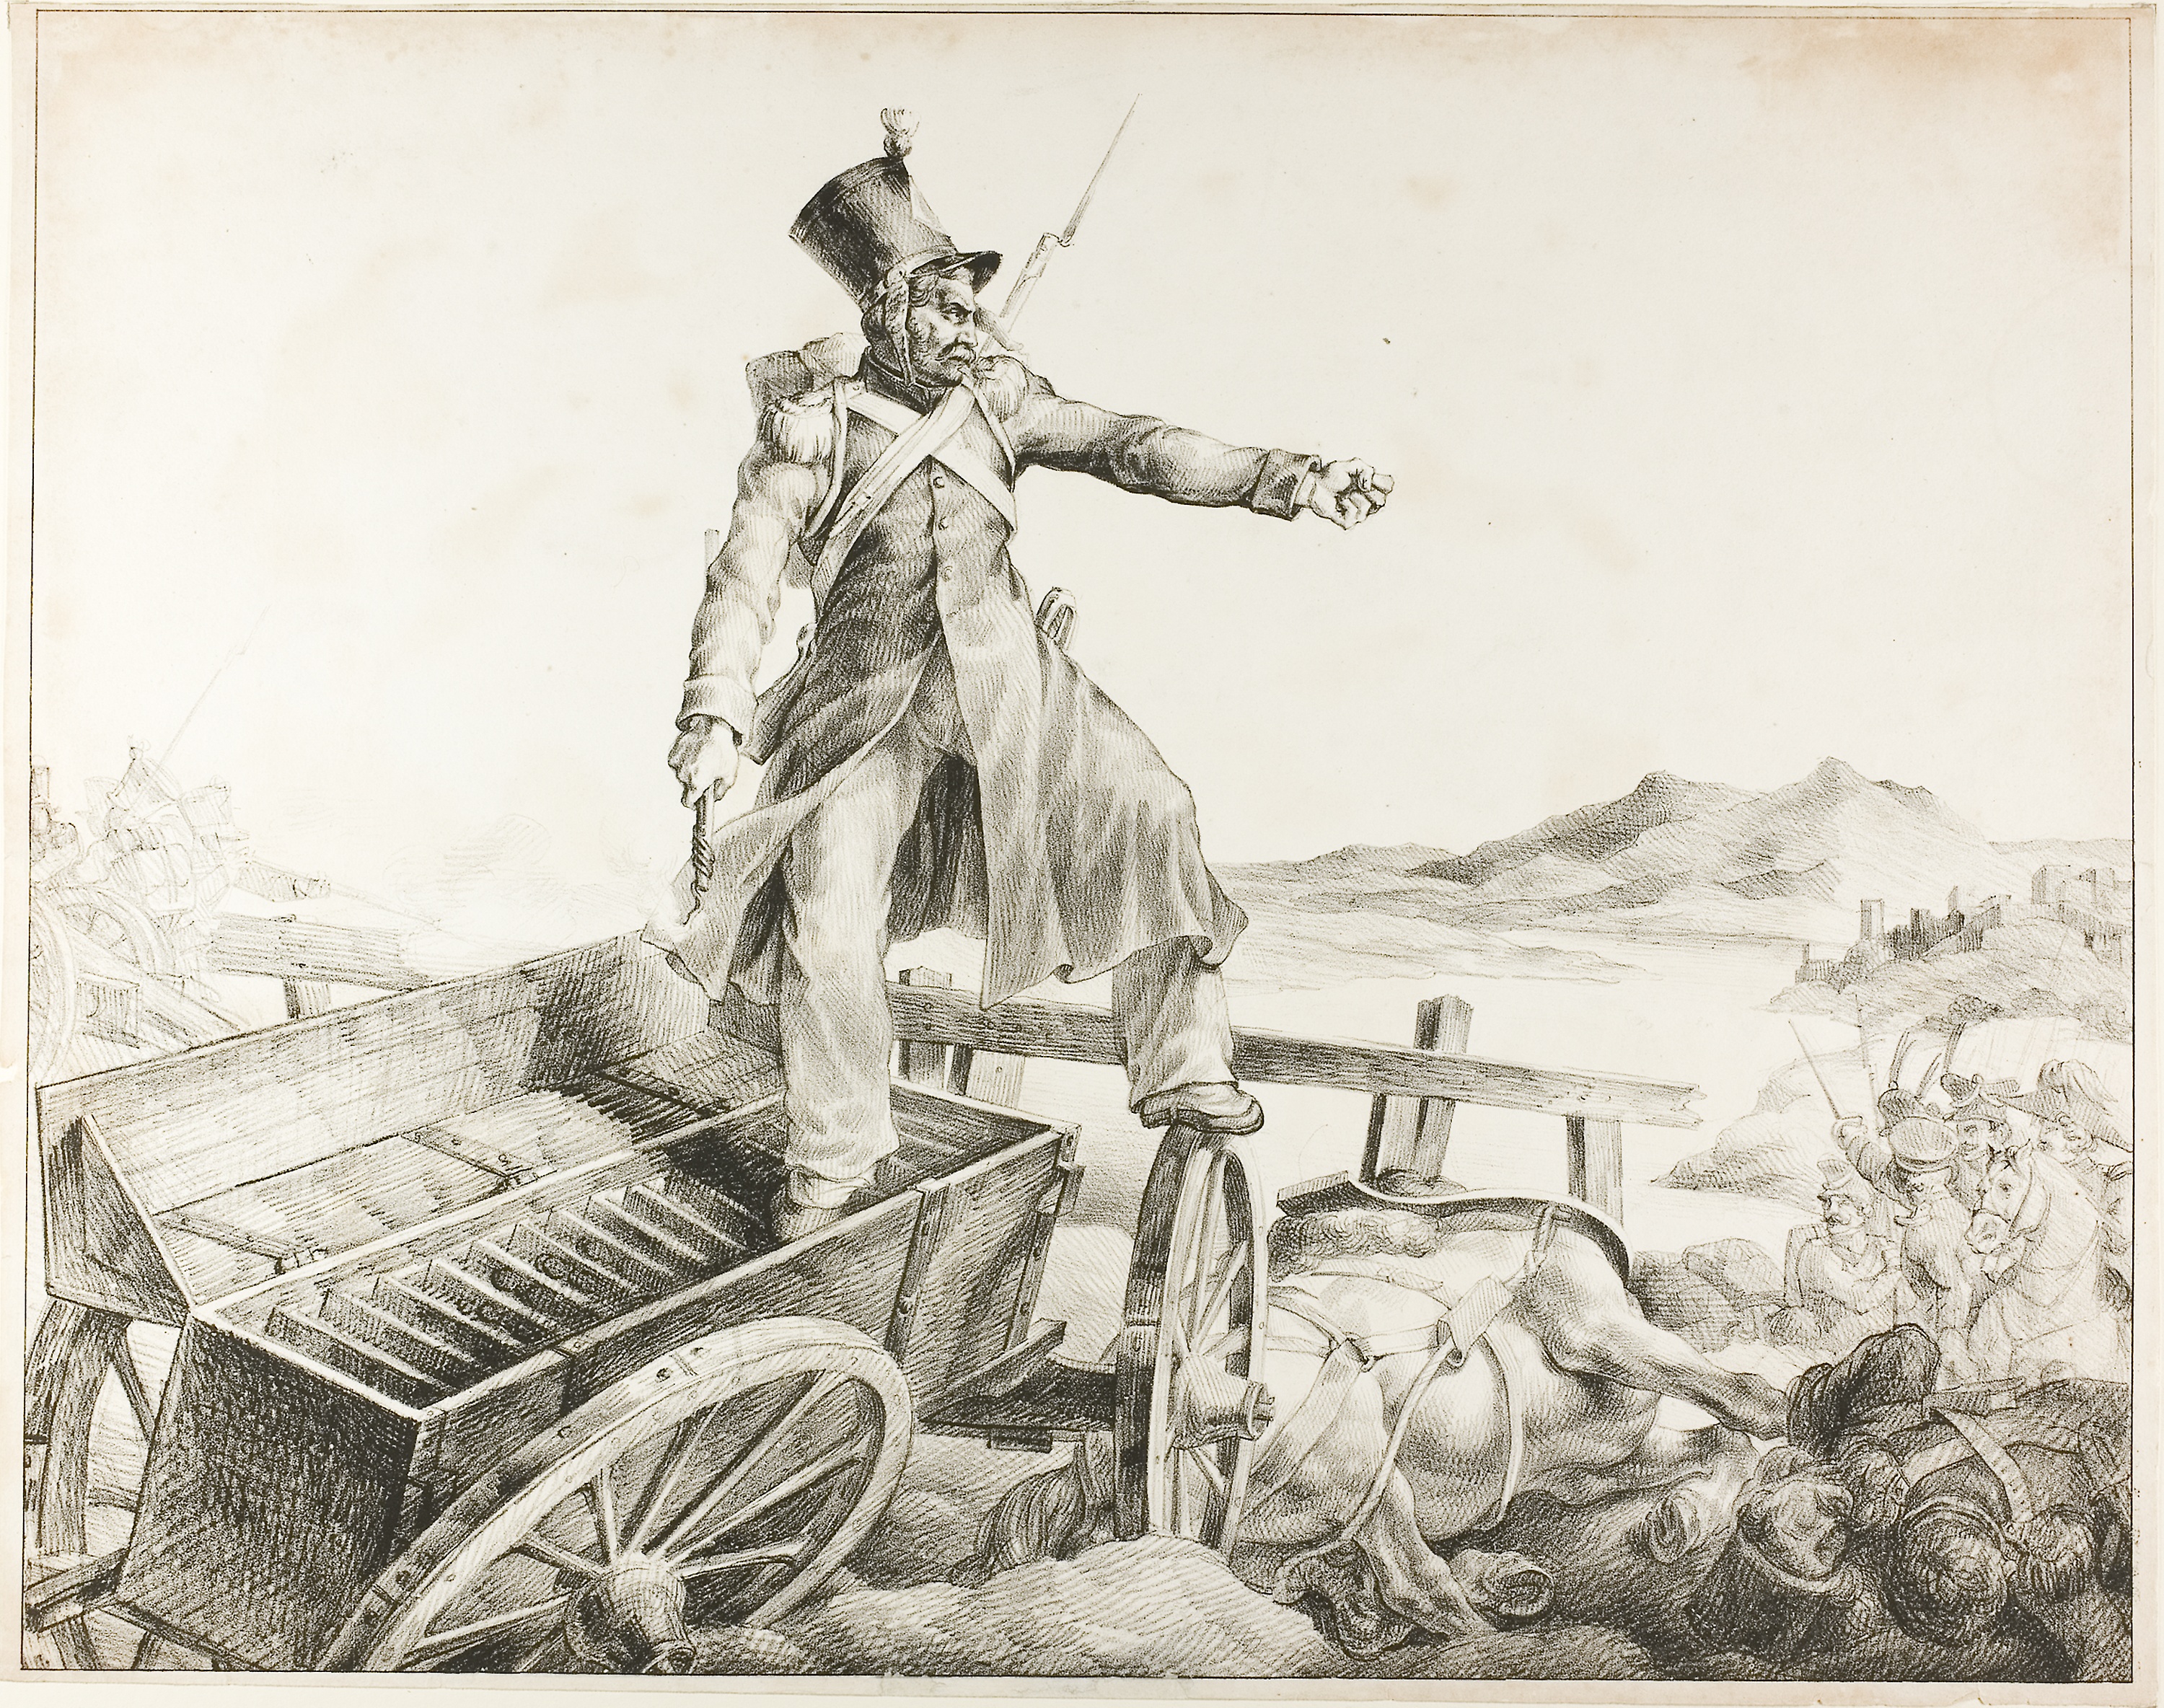
black and white, art, illustration, horse like mammal, artwork, history, visual arts, drawing, tree, stock photography